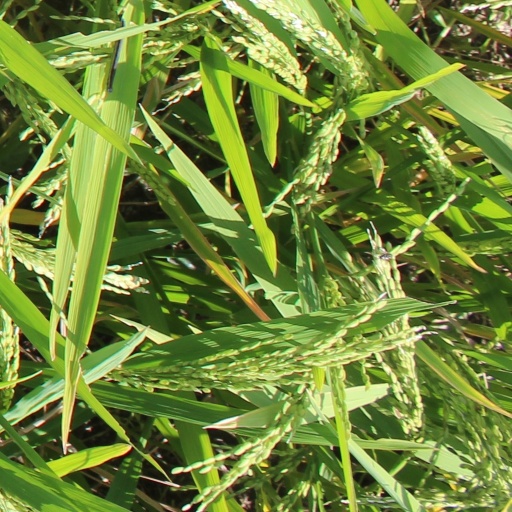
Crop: rice